Most!

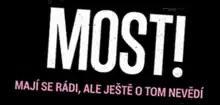

Most! is a Czech comedy TV series. It was made in collaboration between Petr Kolečko and Jan Prušinovský. It was their sixth work.